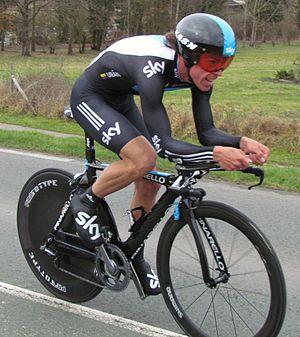
Uran paris nice 2012